Anderson Varejão

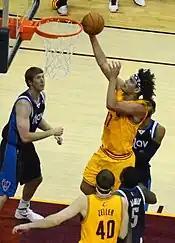
Varejão in 2012

During the 2012–13 season opener, a 94–84 victory over the Washington Wizards on October 30, 2012, Varejão returned from injury and nearly acquired a triple-double, recording nine points, a career high nine assists, and a then career high 23 rebounds. Two weeks later against the Brooklyn Nets on November 13, he scored a career-high 35 points while also recording 18 rebounds, three assists, and two steals in the 114–101 loss. However, on January 21, 2013, it was announced that Varejão would miss the rest of the season after being hospitalized due to a blood clot in his lung. Over 25 games and starts in the 2012–13 season, Varejão had career-highs, averaging 14.1 points, 14.4 rebounds, 3.4 assists, and 1.5 steals in 31.4 minutes.